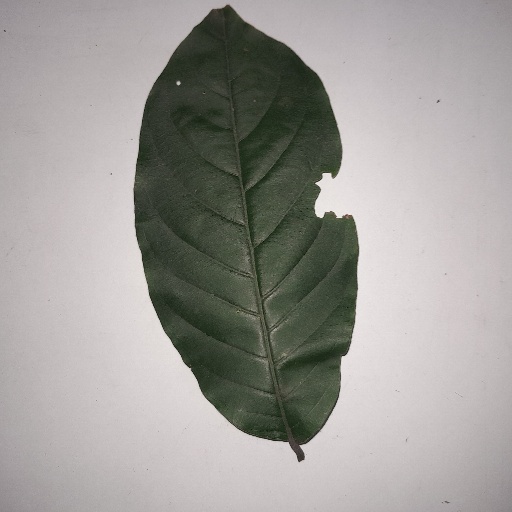
Species: HariTaki
Leaf condition: Shot Hole